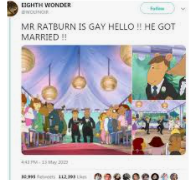
Portrait style: Cartoon Portrait